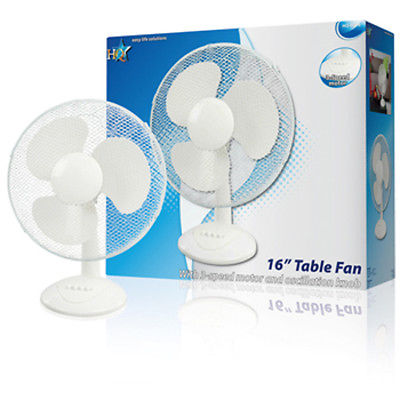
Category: fan